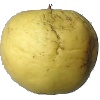
Label: golden_apple